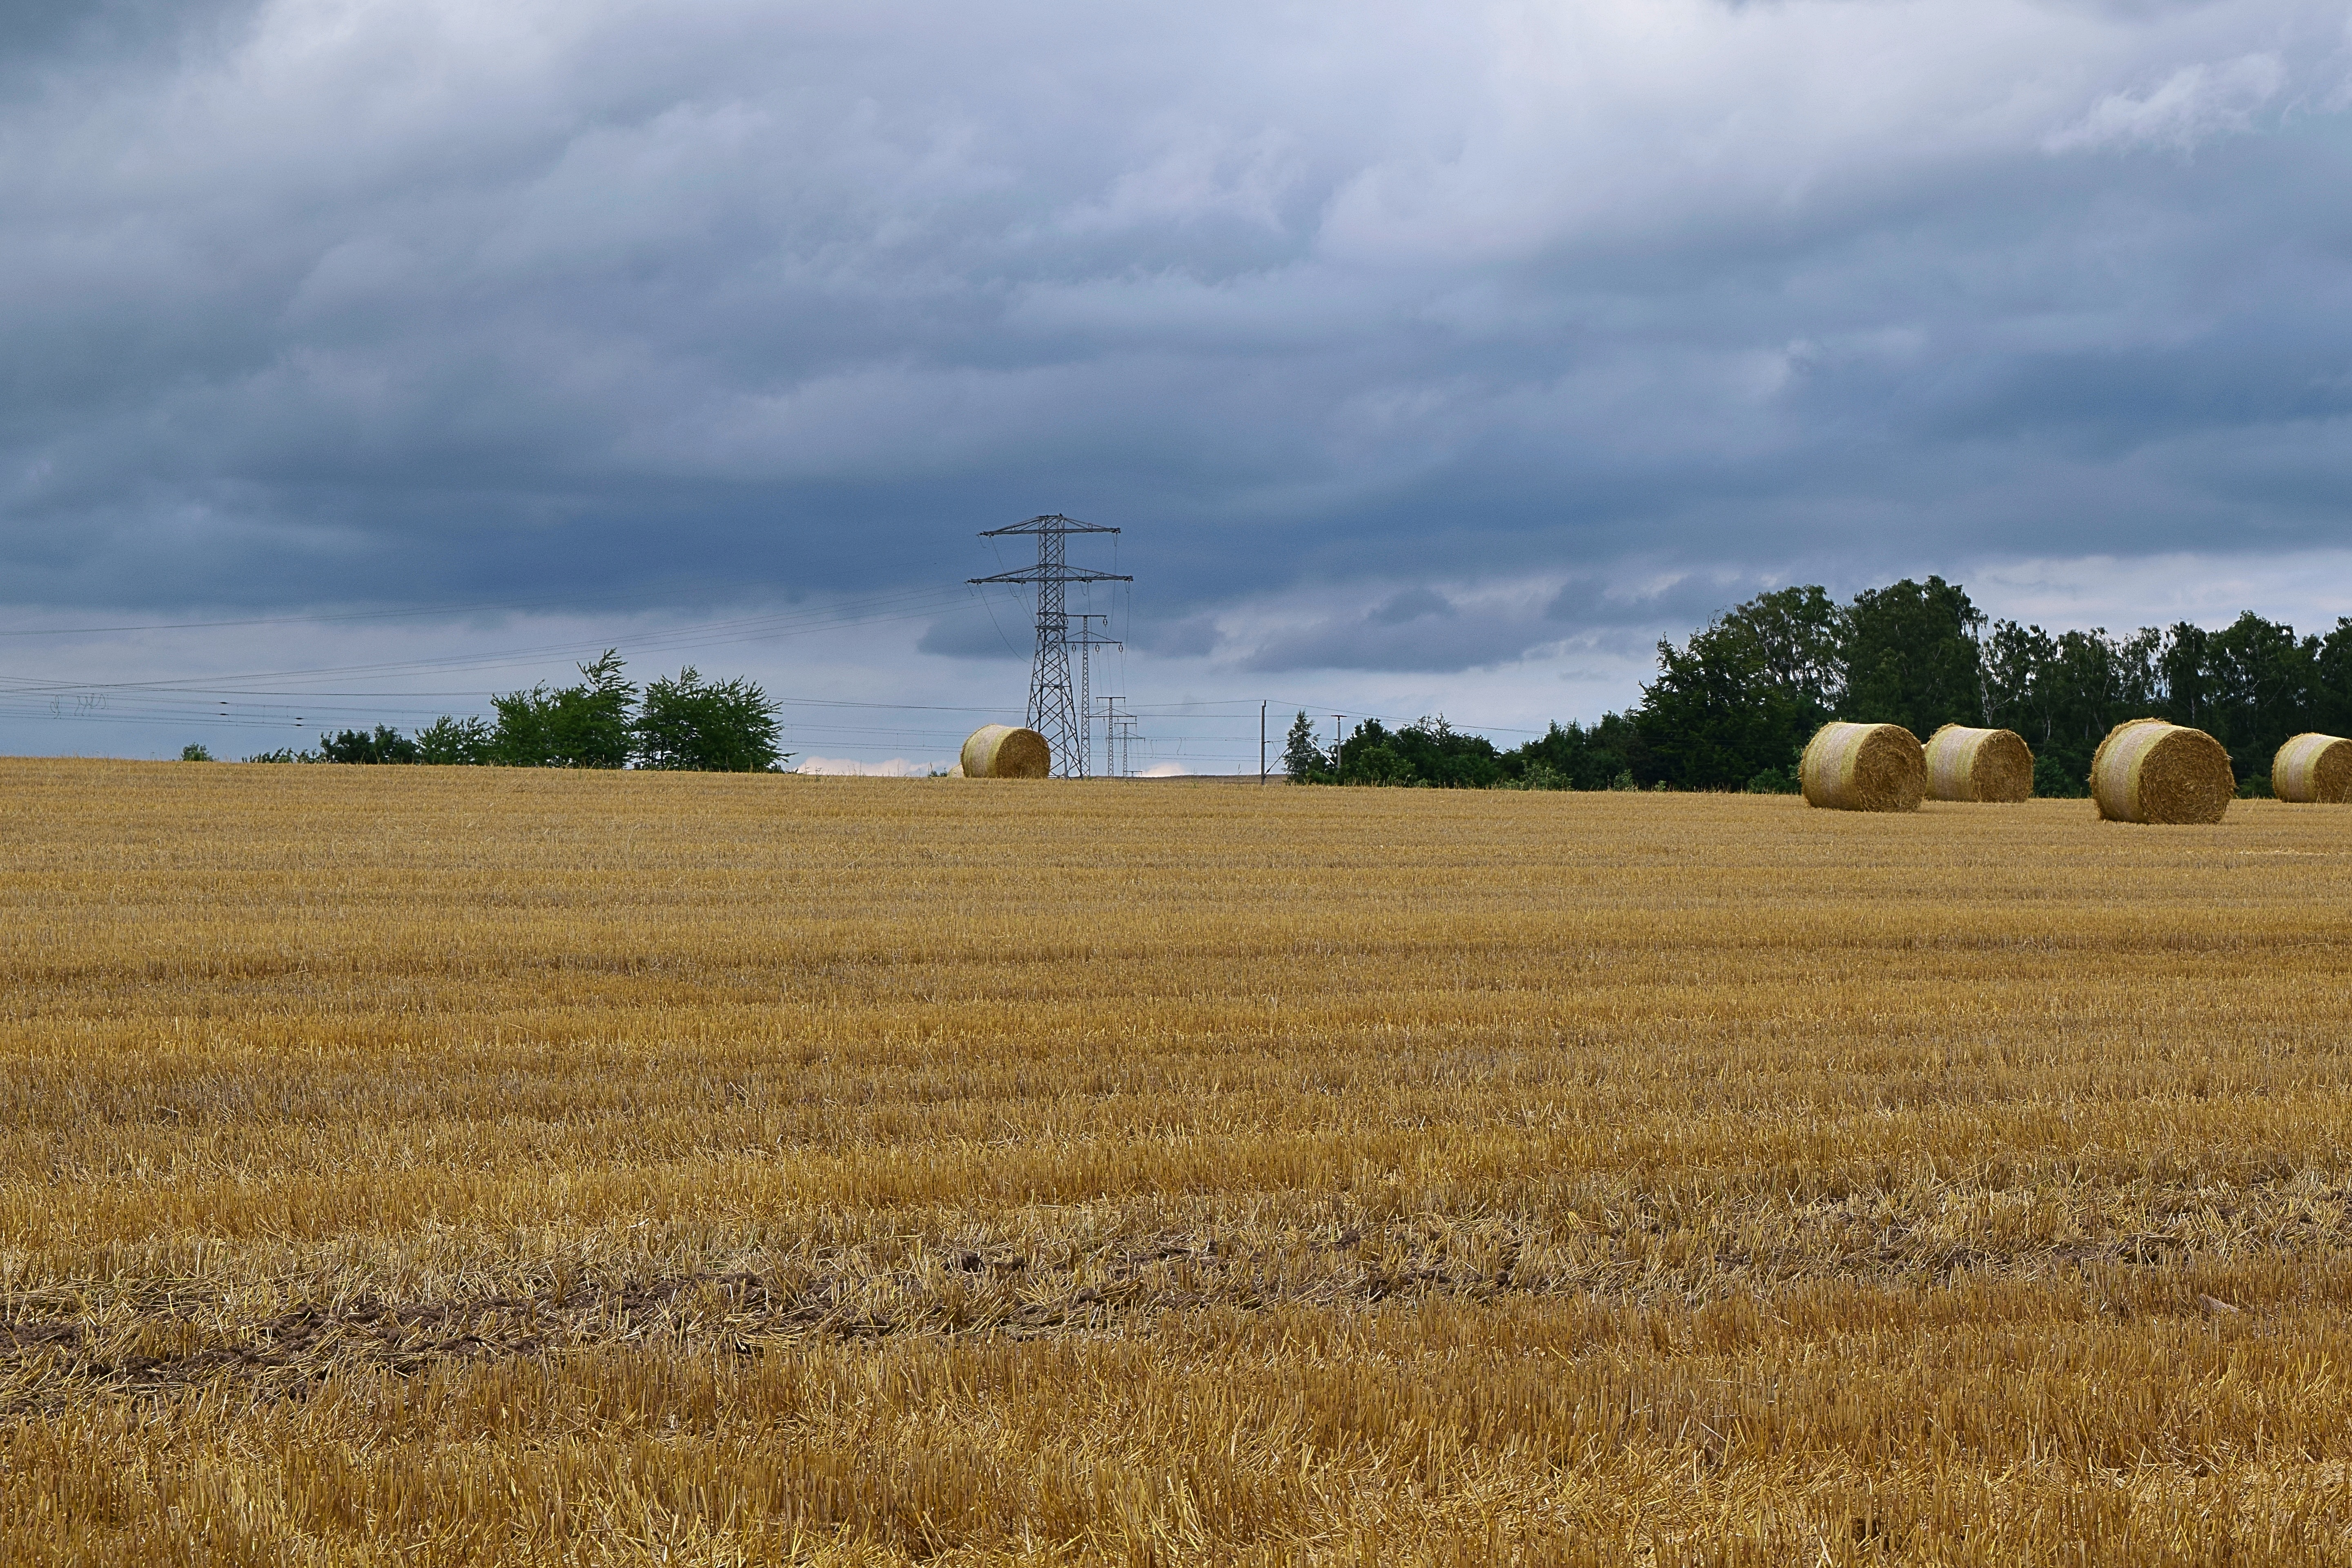
grass, horizon, plant, sky, field, farm, wheat, prairie, wind, food, harvest, crop, power line, soil, agriculture, plain, grassland, steppe, straw bales, rural area, flowering plant, grass family, land plant